Datça

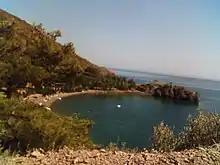
A small cove in Datça

Apart from the traditional settlements, there are also a dozen recently constructed vacation villages on the peninsula.